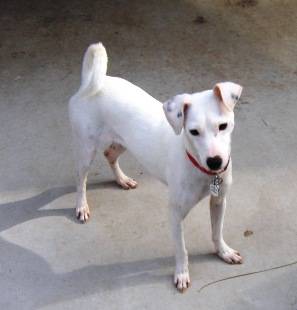
Label: dog